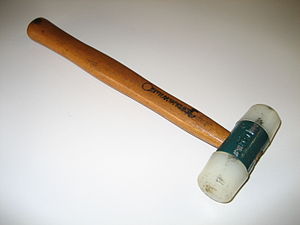
Hammer / Hammernavne
Dødslagshammer med plastichoved.
En hammer er et redskab bestående af et hoved – oftest af metal – sat på et skaft, sædvanligvis lavet af træ. Den bruges til at slå ting i med: kiler, nagler og søm, eller den anvendes til sønderdeling af ting.